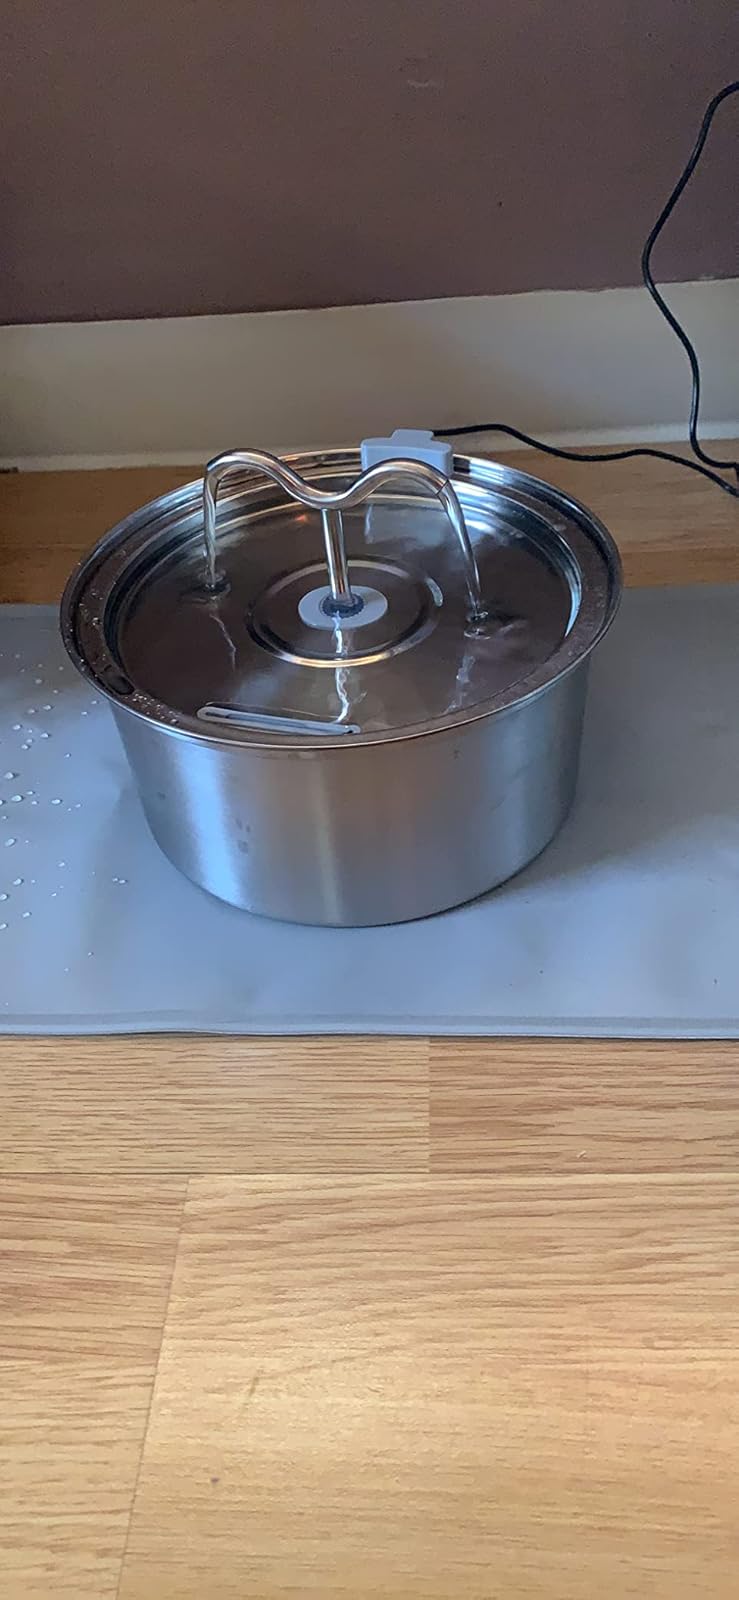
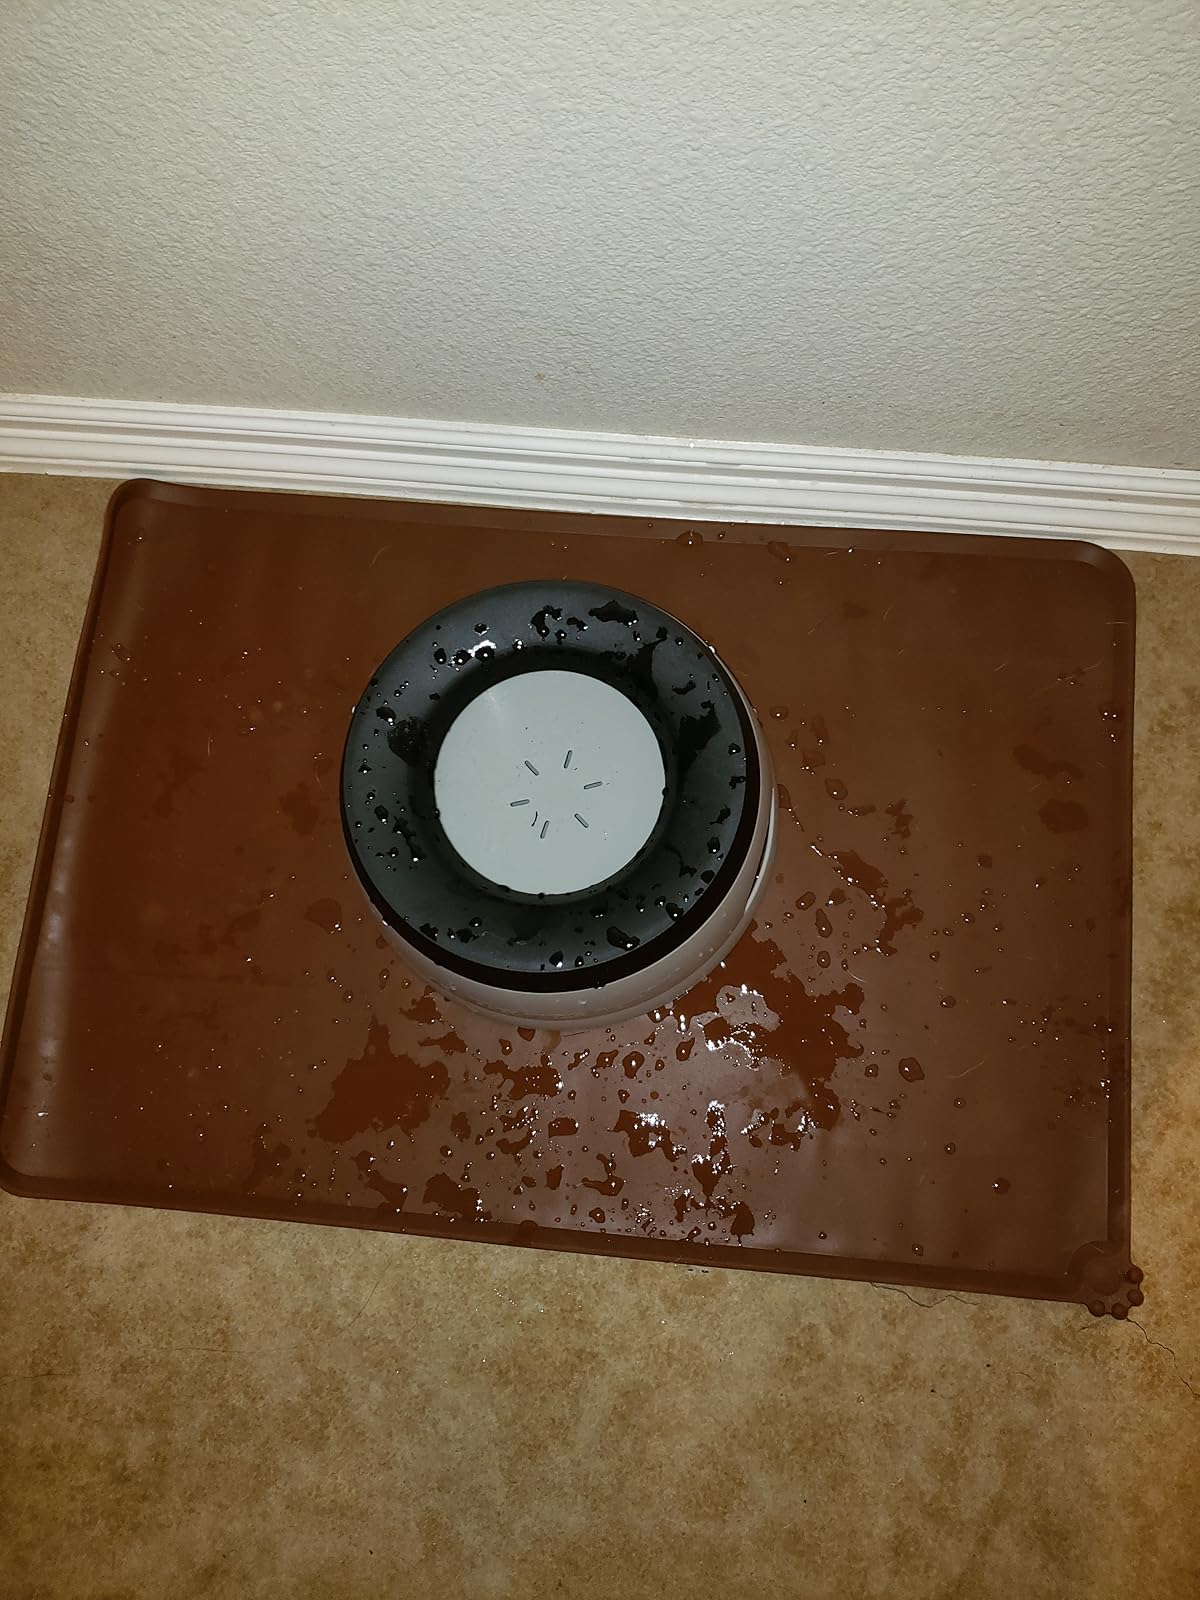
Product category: items_bowl
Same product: no